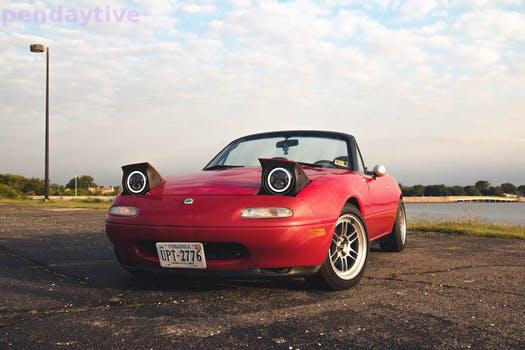
Label: Watermark